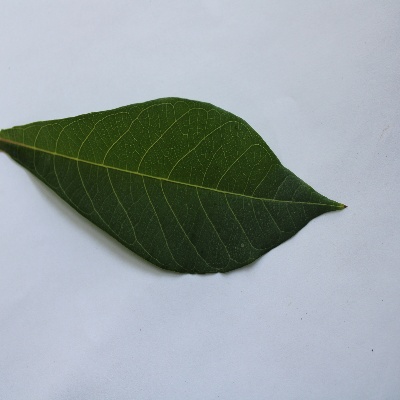
Crop: Cassava
Condition: healthy